15th Venice International Film Festival

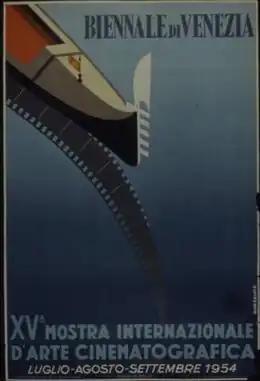
Official festival poster by Giorgio Zucchiatti

The 15th Venice International Film Festival was held from 22 August to 7 September 1954.